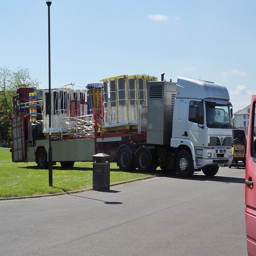
A truck partially parked on a road carrying building materials.
A large white truck driving down the street.
a truck on a street near a light pole
A long hauler with numerous packages with packing tape, as well as other items surrounded by plastic strips, rests half on well-trimmed grass, and half on a parking lot with many other vehicles.
A truck that is sitting on the grass.